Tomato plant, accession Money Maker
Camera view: horizontal (90 deg, fisheye); turntable rotation: 60 degrees
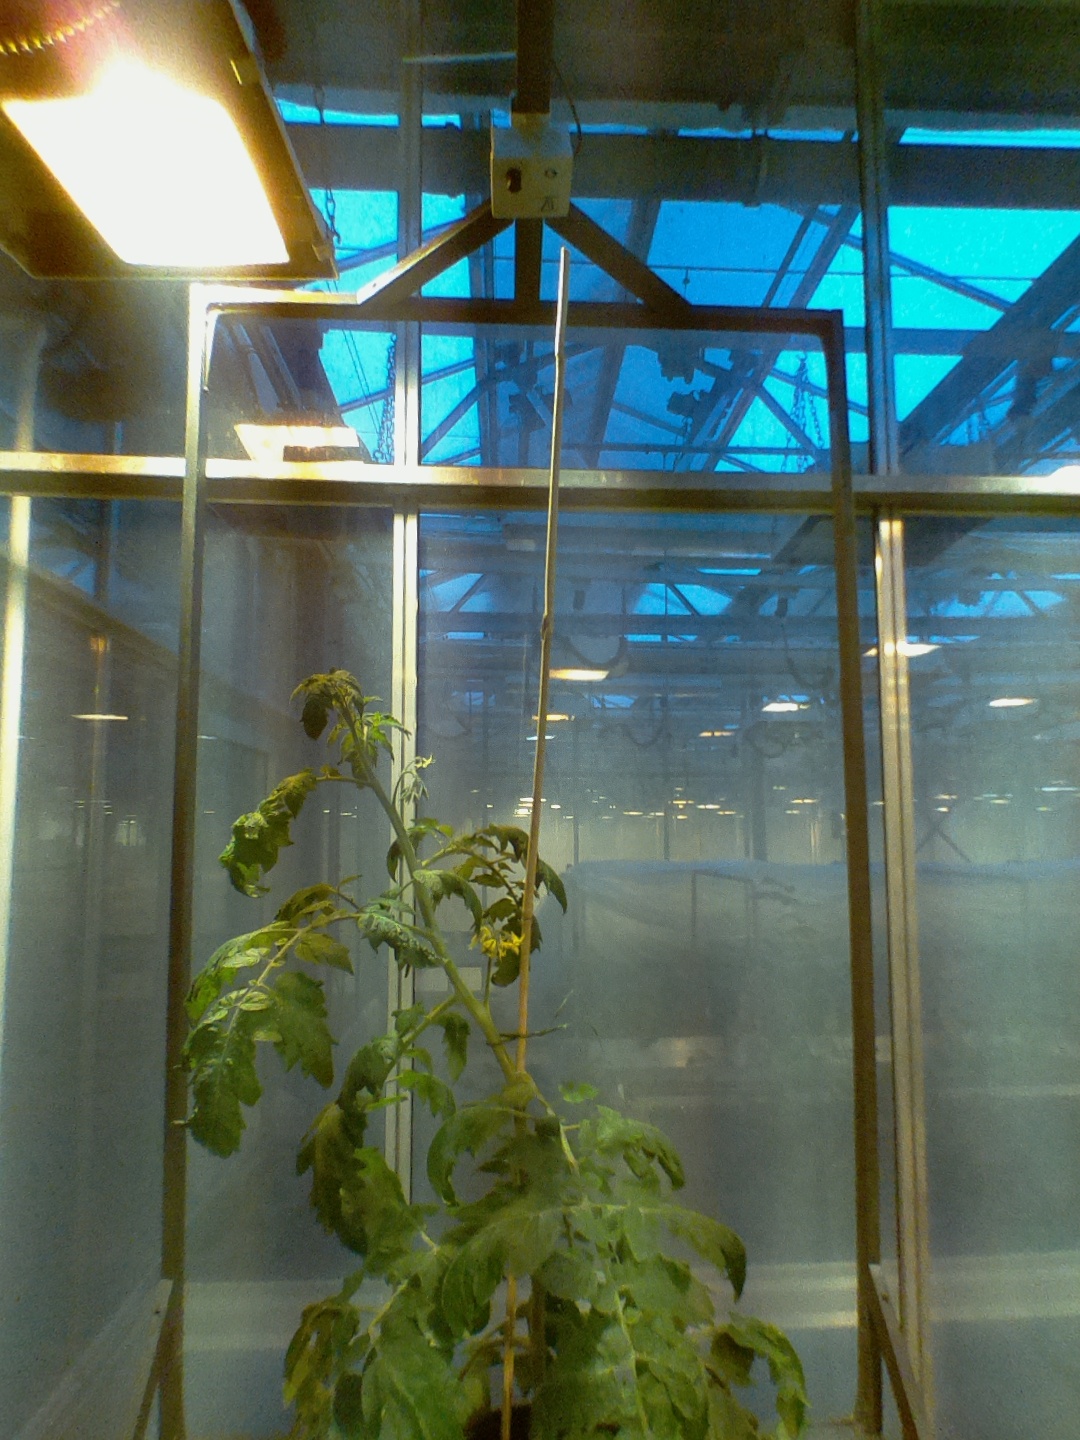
BBCH growth stage 66: Full flowering, 60%-70% of flowers open, more petals falling